Gaurav Khanna

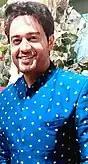
Khanna in 2022

Gaurav Khanna (born 11 December 1981) is an Indian television actor. He is best known for playing Senior Inspector Kavin in "CID" and Anuj Kapadia in "Anupamaa", for which he won the Indian Telly Award for Best Actor (Editorial).